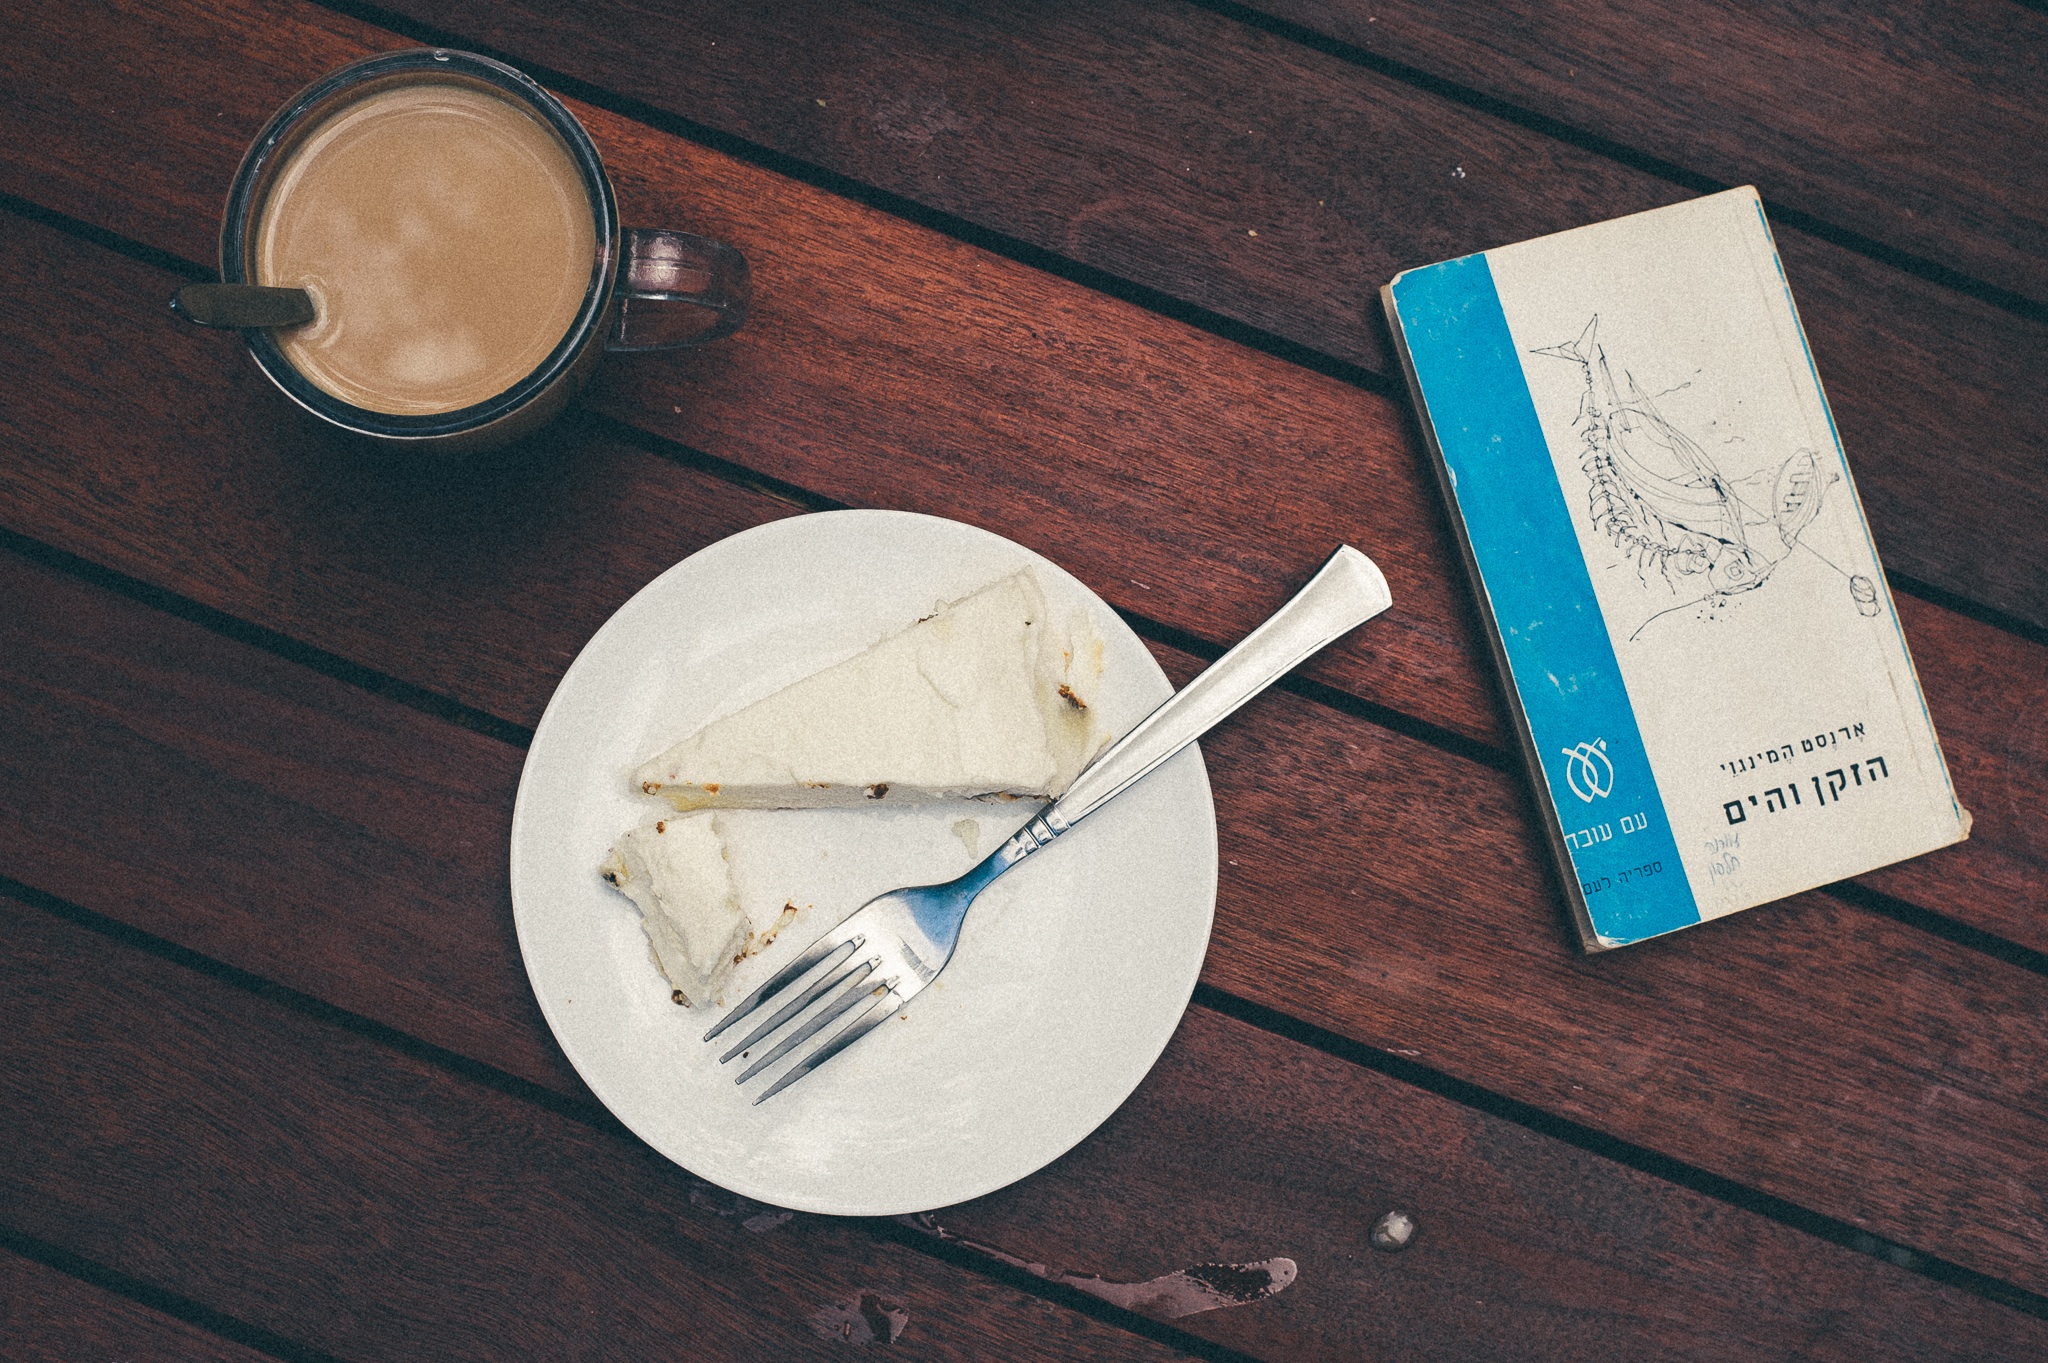
hand, book, fork, coffee, wood, white, food, color, plate, blue, lighting, design, shape